Islamic Azad University, Damavand Branch

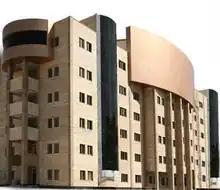

The Islamic Azad University, Damavand Branch (Persian: دانشگاه آزاد اسلامی، واحد دماوند, "Dāneshgāh-e Āzād-e Eslāmi, Vāhed-e Damavand", also known as Azad University of Damavand and as Damavand Azad University) is a campus of Islamic Azad University system in Iran. It was established in 2002 with two major fields. This branch now has 54 fields – majors and more than 12,000 students in bachelor, master and Ph.D. levels, located in the east of Tehran, is a branch of technical and engineering departments in the country.